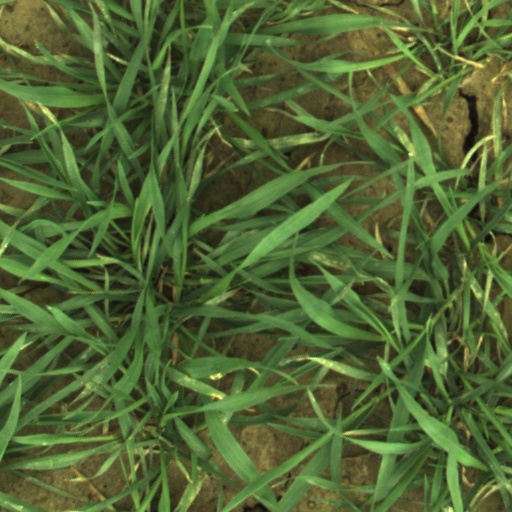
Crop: wheat